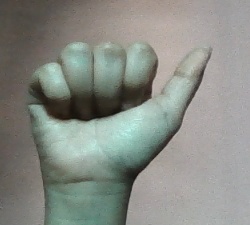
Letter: dhad